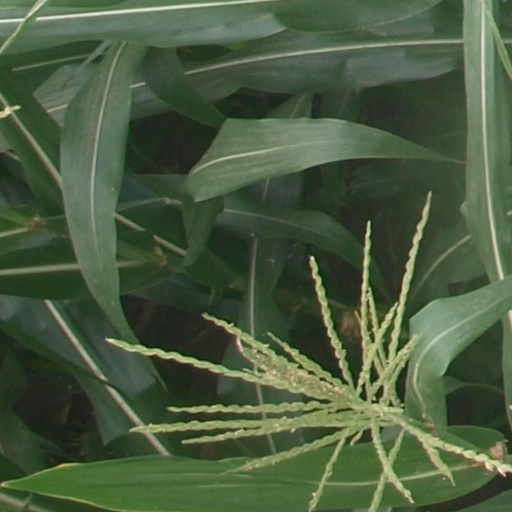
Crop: maize; corn